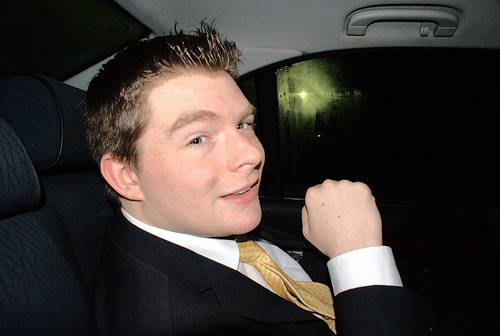
user: Given an image and a question. Answer the question in a short answer. Question: What type of outfit is this man wearing? Short Answer:
assistant: suit